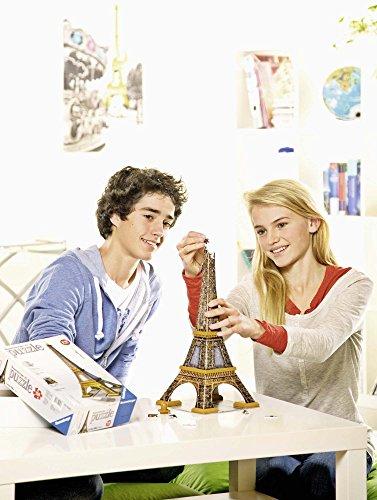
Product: Ravensburger Eiffel Tower 216 Piece 3D Jigsaw Puzzle for Kids and Adults - Easy Click Technology Means Pieces Fit Together Perfectly
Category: Toys & Games | Puzzles | Brain Teasers
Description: Great Condition.
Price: $23.94
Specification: ProductDimensions:7.5x3x11inches|ItemWeight:1.05pounds|ShippingWeight:1.28pounds(Viewshippingratesandpolicies)|Department:ToysandGames|Manufacturer:Ravensburger|Language:English|ASIN:B004O0TOK4|DomesticShipping:ItemcanbeshippedwithinU.S.|InternationalShipping:ThisitemcanbeshippedtoselectcountriesoutsideoftheU.S.LearnMore|Itemmodelnumber:12556|DatefirstlistedonAmazon:June14,2011